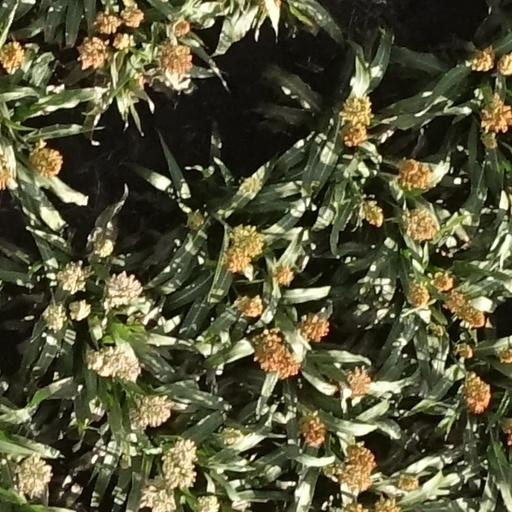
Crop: sorghum